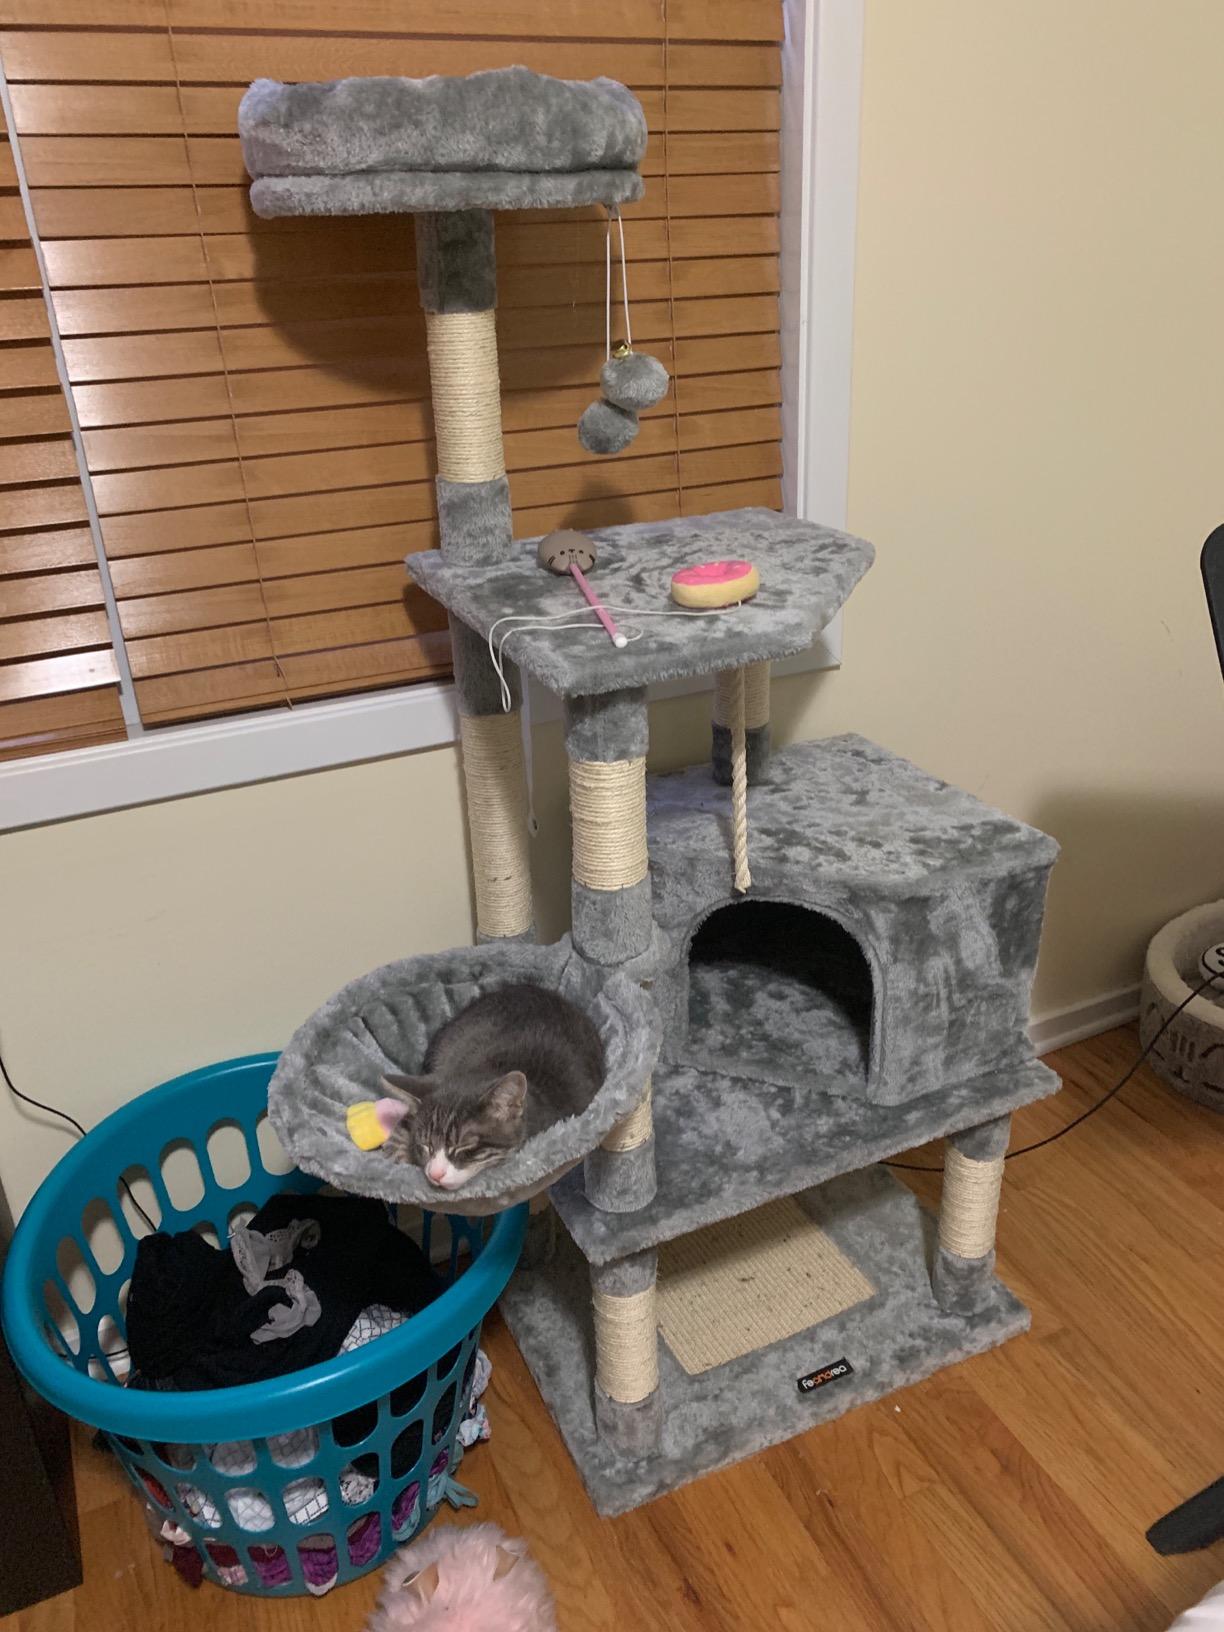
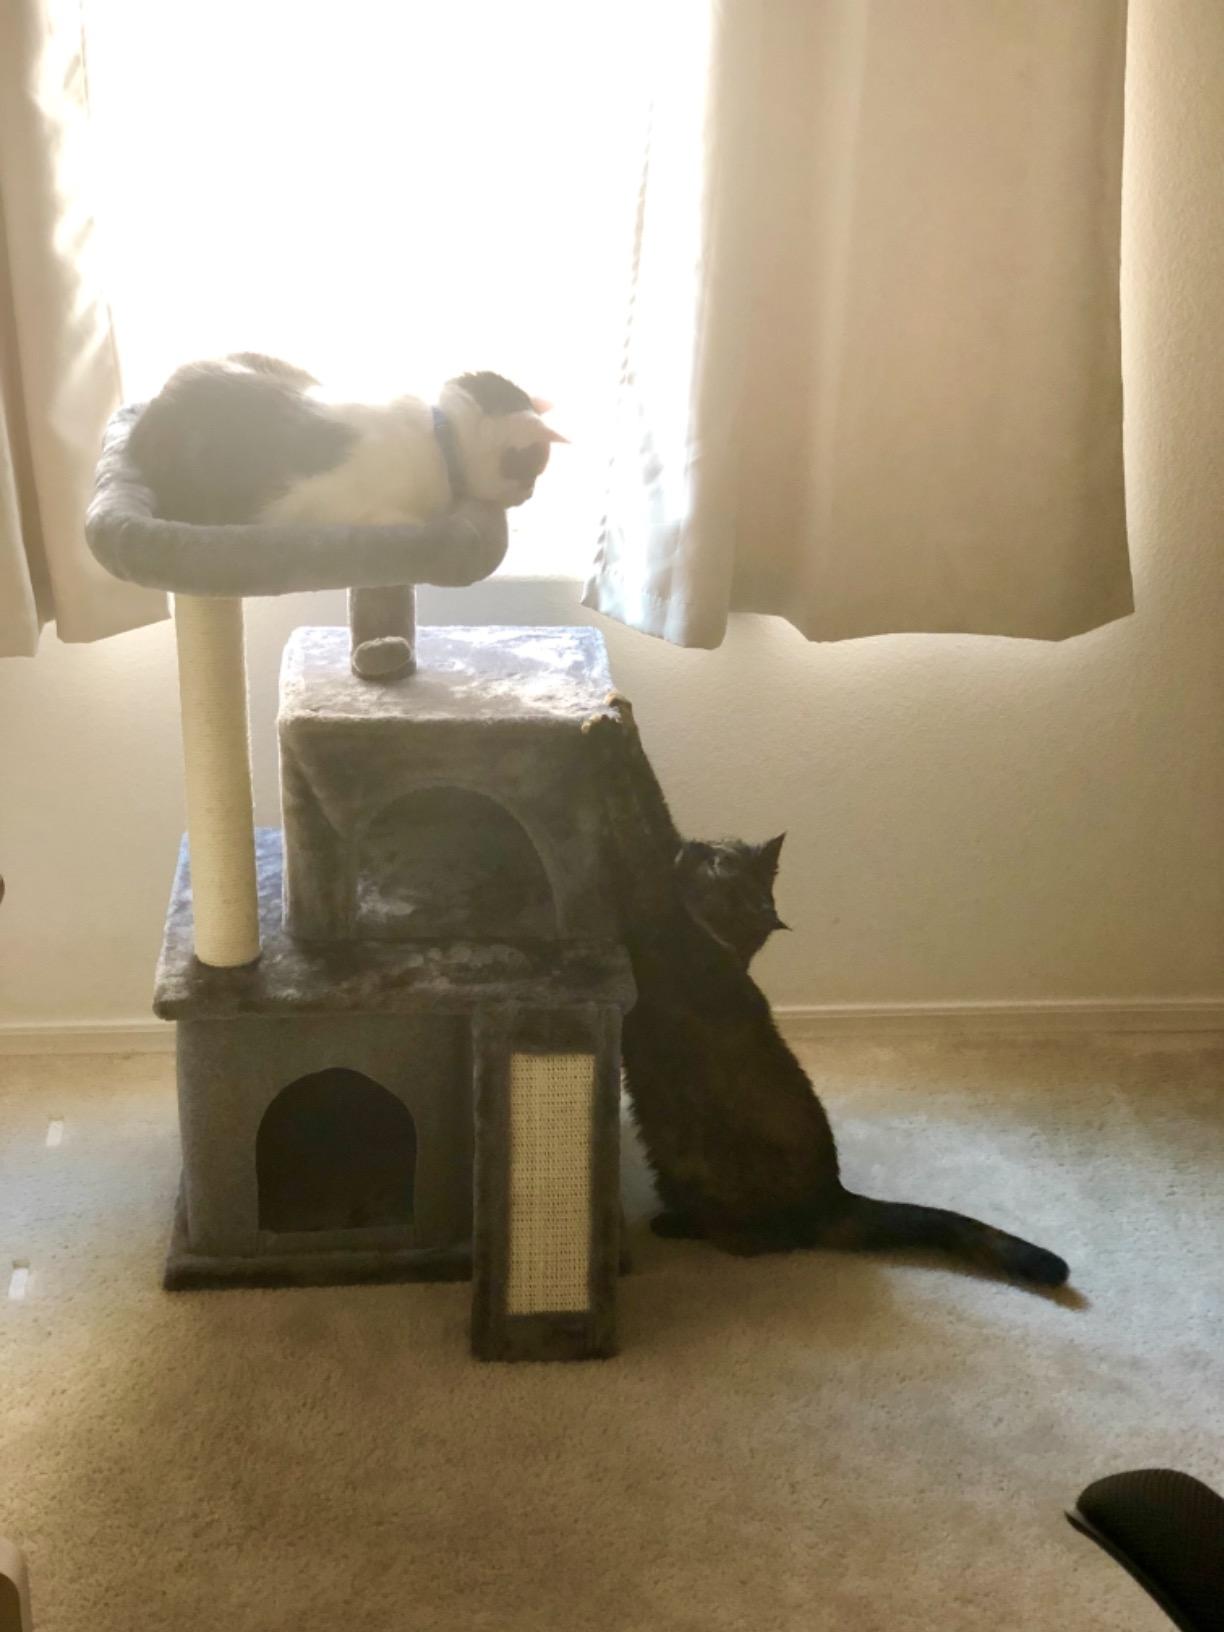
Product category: items_cat tree
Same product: no